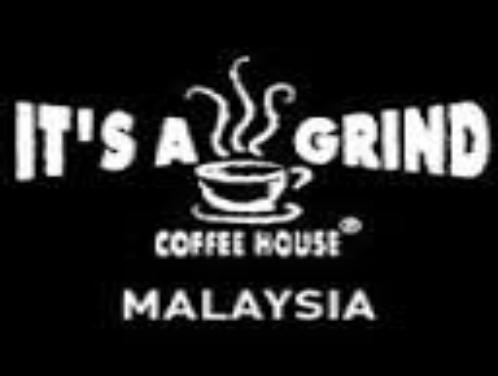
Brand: It's a Grind Coffee House
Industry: Food